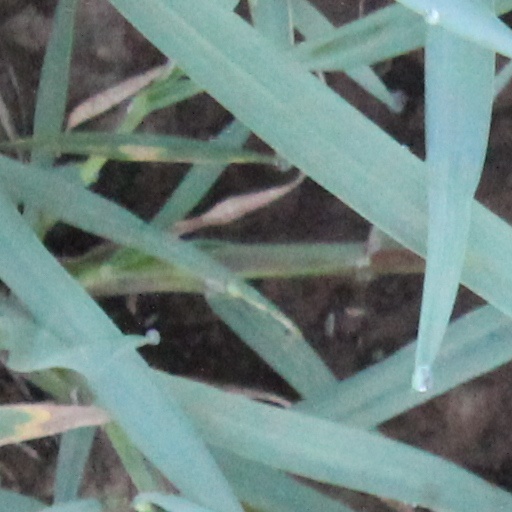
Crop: wheat